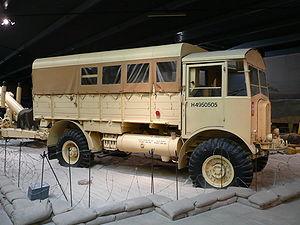
L’AEC Matador est un tracteur d'artillerie construit par Associated Equipment Company pour les forces britanniques et du Commonwealth durant la Seconde Guerre mondiale. AEC avait déjà construit un camion à 2 roues motrices, également connu sous le nom de Matador.